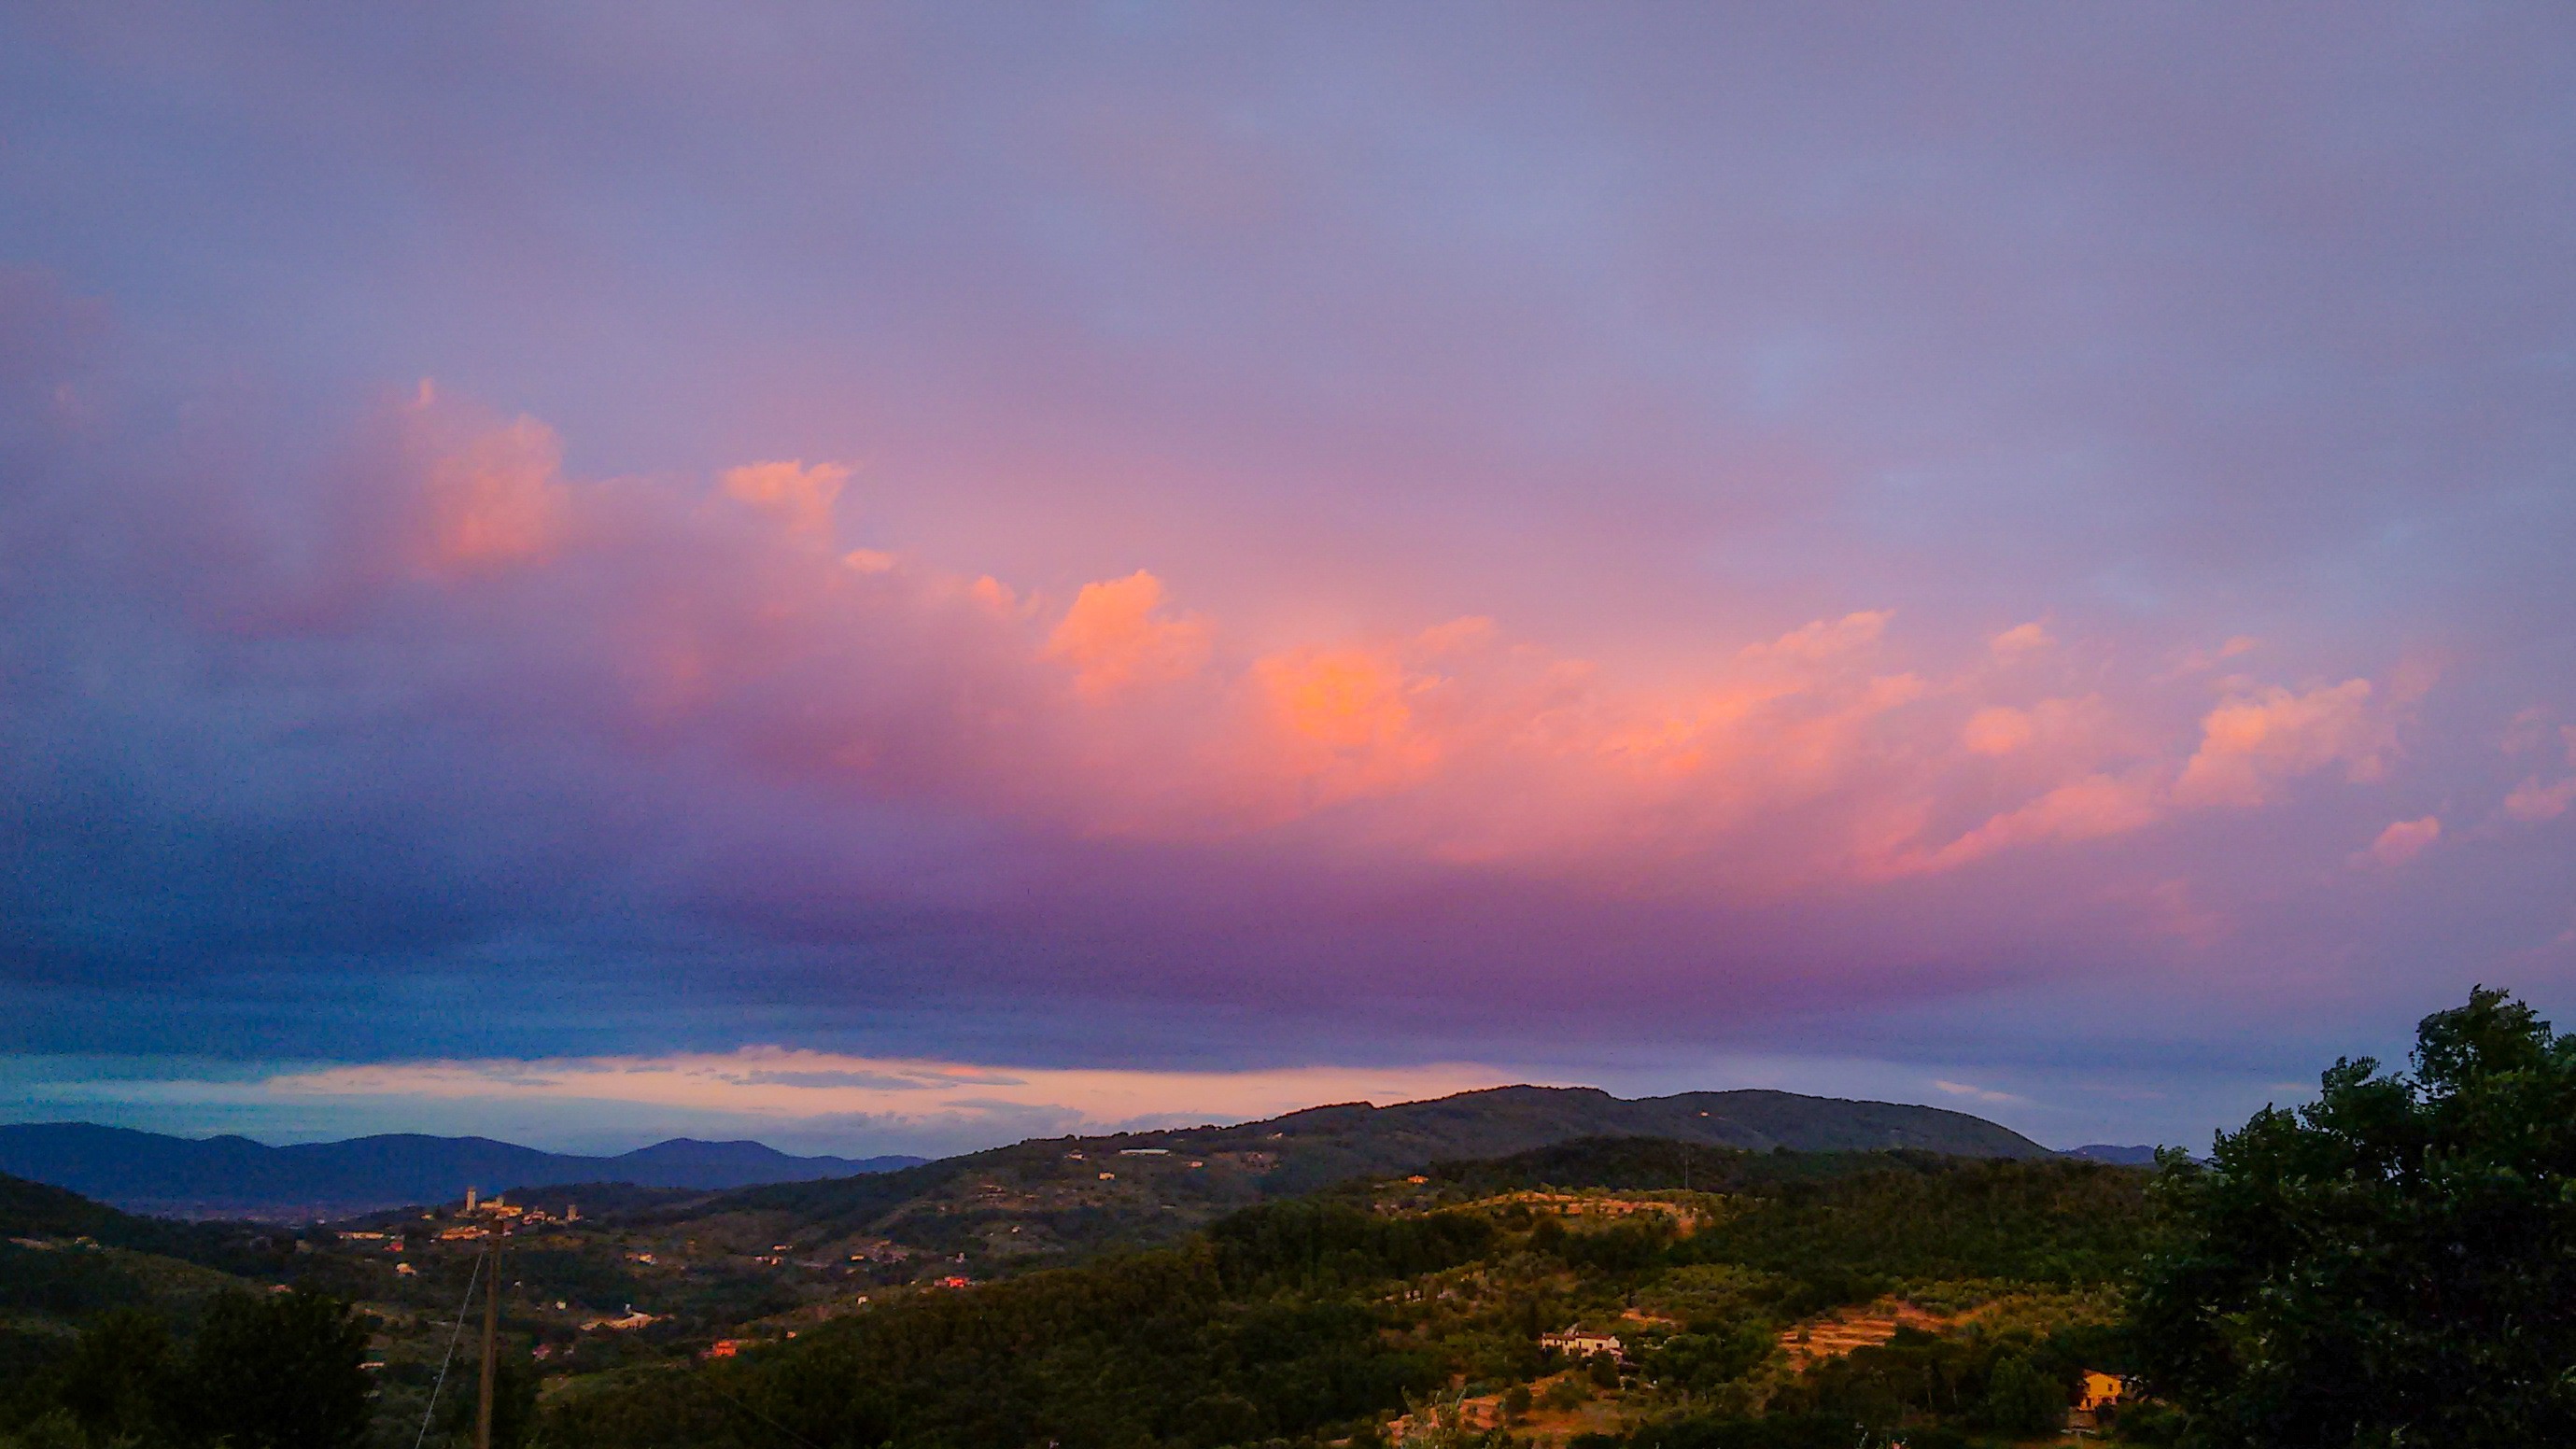
horizon, mountain, cloud, sky, sunrise, sunset, morning, hill, dawn, dusk, evening, plain, afterglow, meteorological phenomenon, atmospheric phenomenon